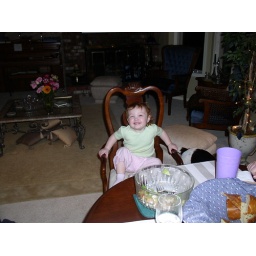
Taylor in a big person chair